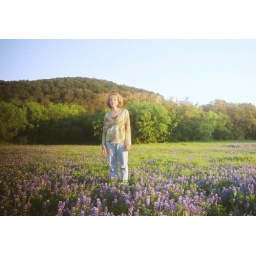
me in field of blue bonnets in Hill country